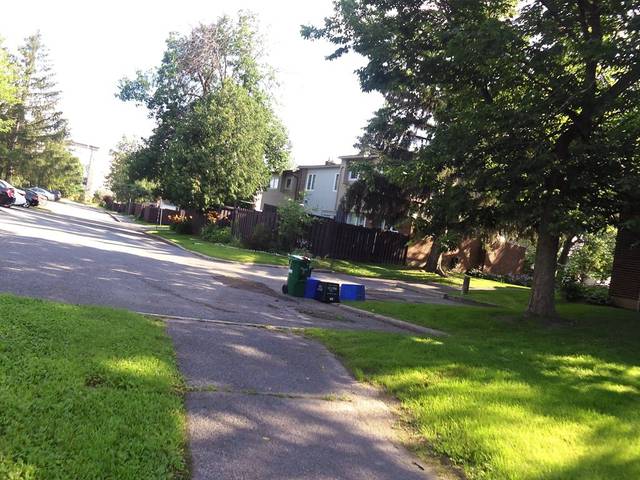
Region: Canada
Coordinates: 45.324, -75.779